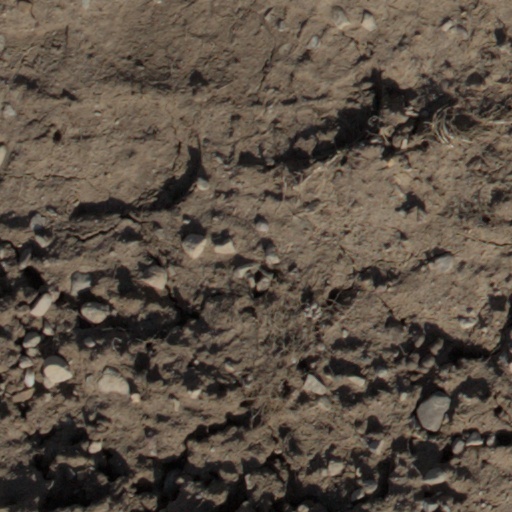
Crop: wheat